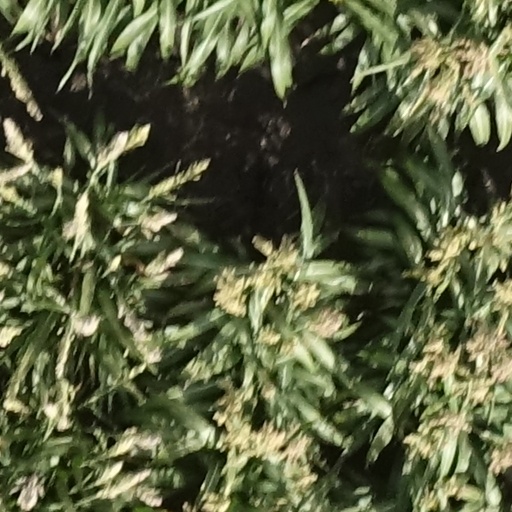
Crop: sorghum